Ivan Gorokhov

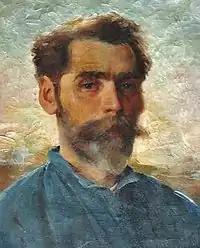

Self-portrait (c.1920)

Ivan Lavrentievich Gorokhov (23 January 1863, Beli, Moscow Governorate - 6 October 1934, Mozhaysk) was a Russian genre and landscape painter; associated with the Peredvizhniki.